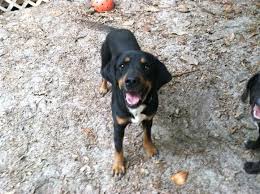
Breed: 225-n000062-black_and_tan_coonhound